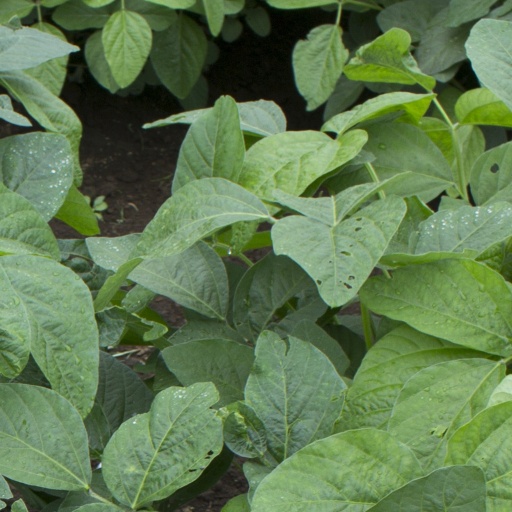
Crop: soybean